John M. Mossman Lock Museum

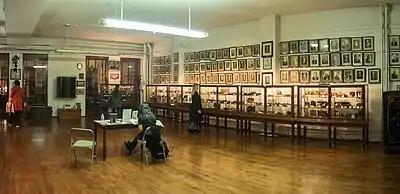
Mossman Lock Collection in 2019

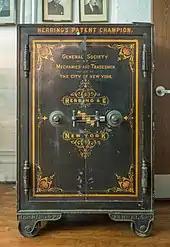
Large safe at the museum

The John M. Mossman Lock Collection is housed at the General Society of Mechanics and Tradesmen of the City of New York building at 20 West 44th Street in Midtown Manhattan, New York City. The museum houses one of the largest collections of bank and vault locks in the world, with more than 370 locks, keys and tools dating from 4000 BC to the modern 20th-century.